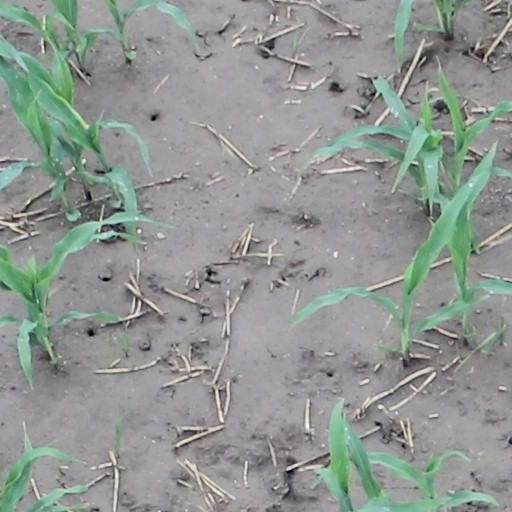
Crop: maize; corn